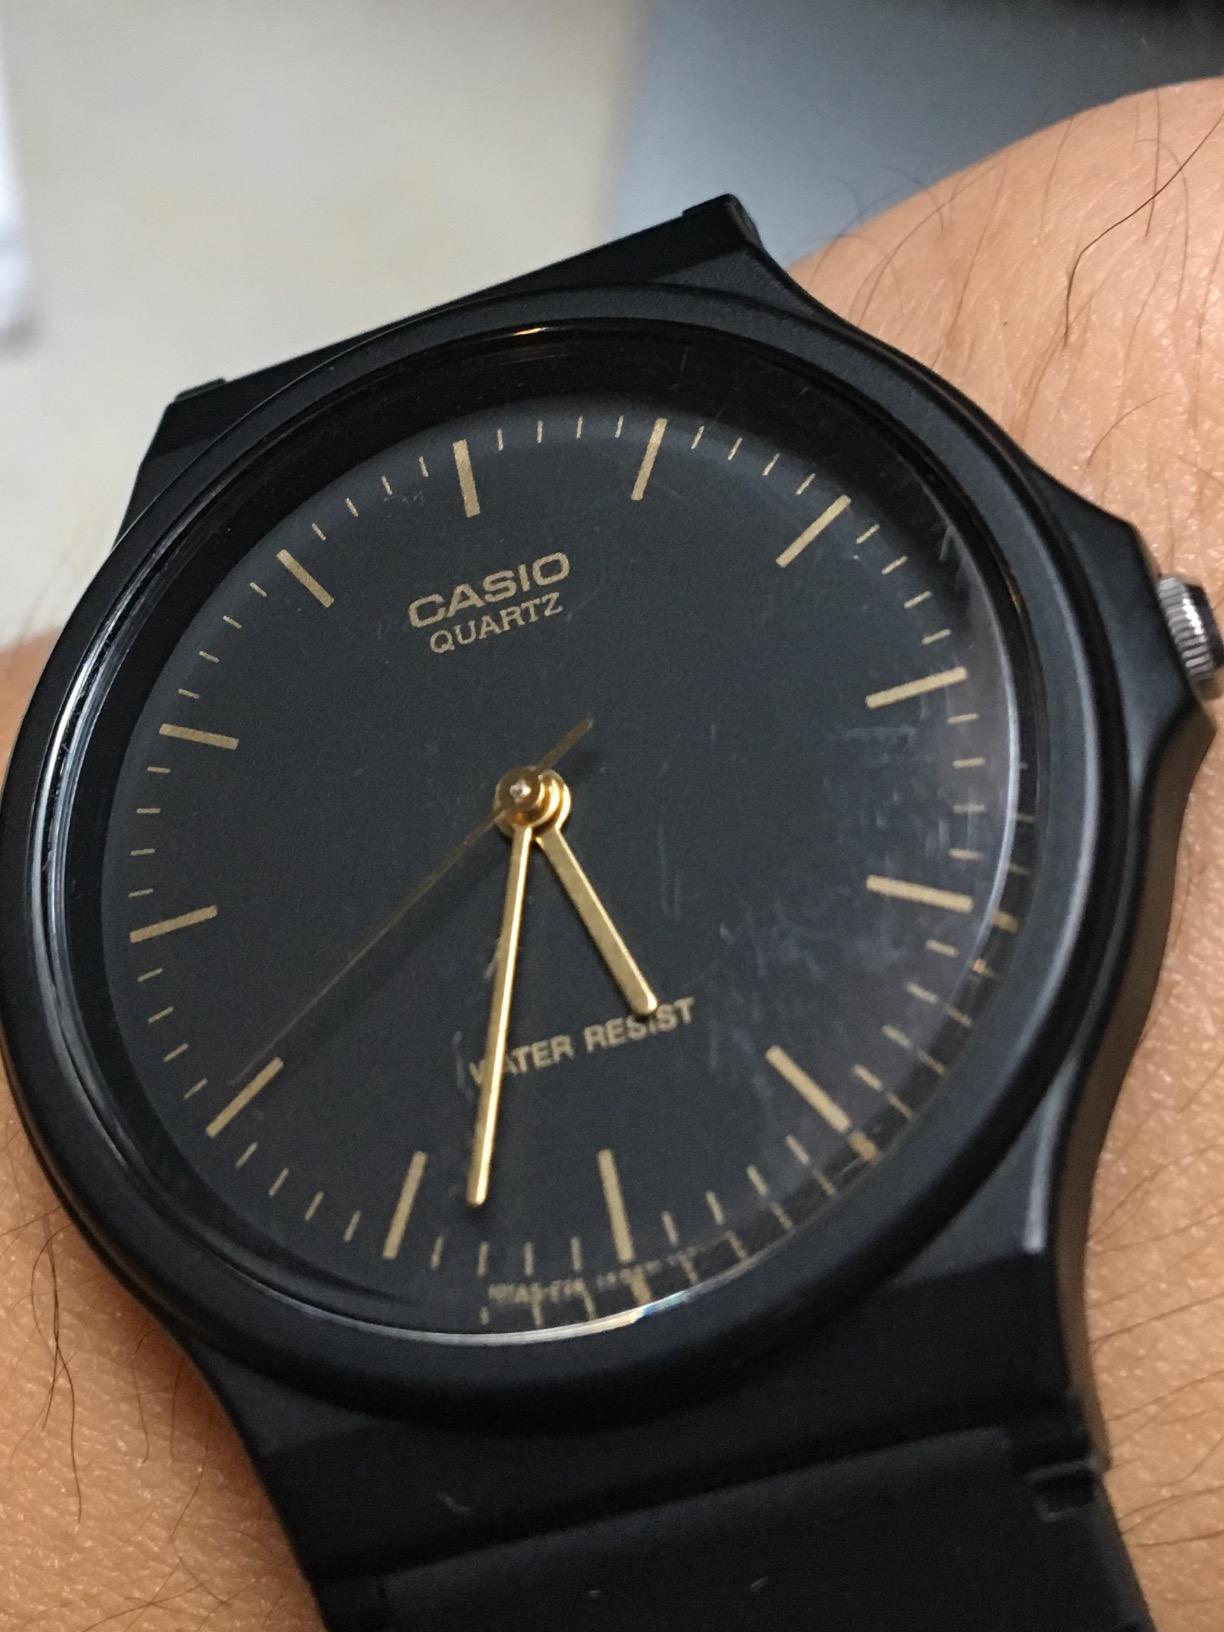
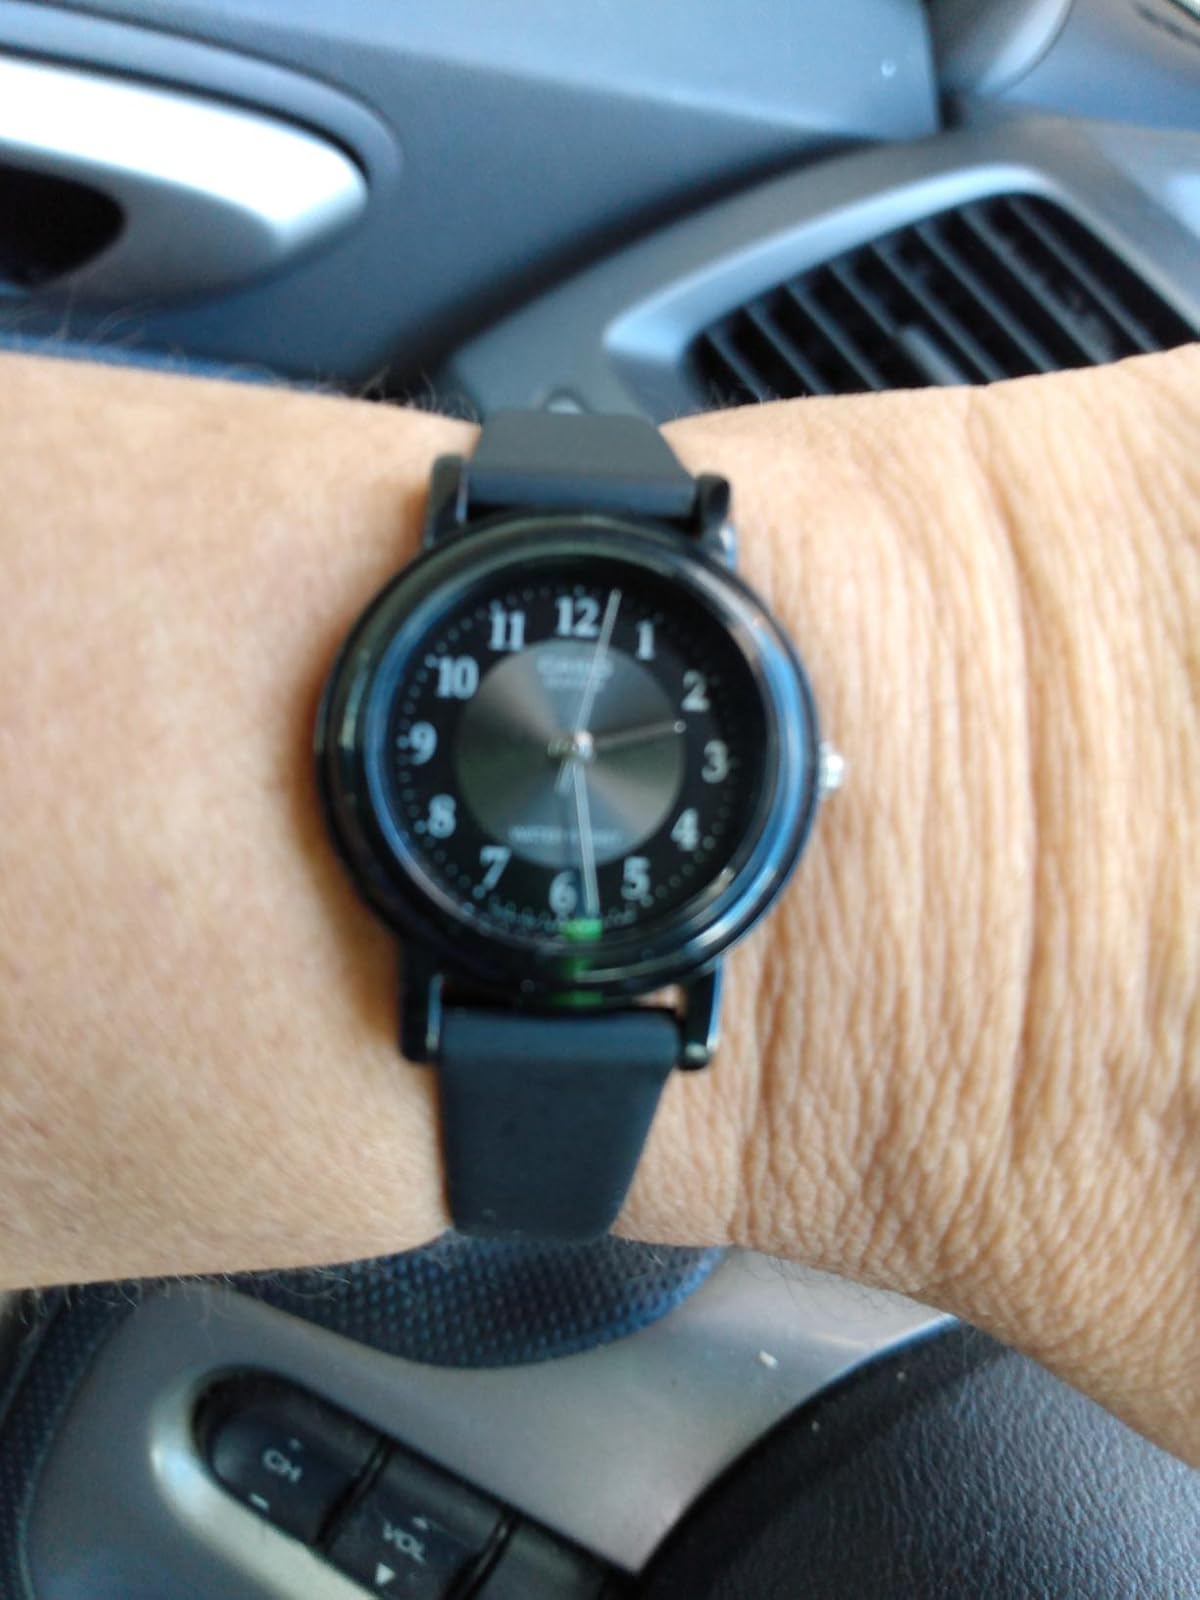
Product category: accessories_watch
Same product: no